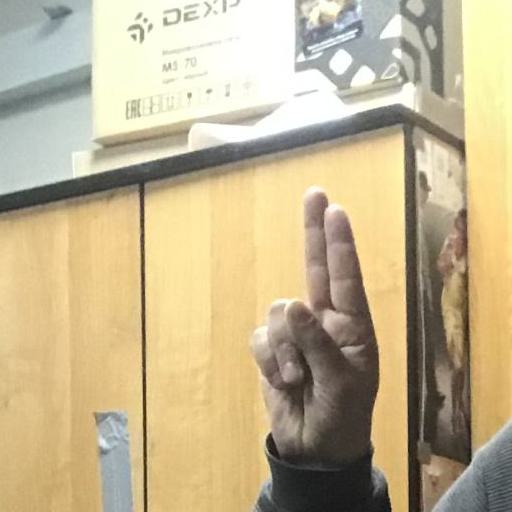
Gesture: two_up